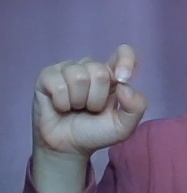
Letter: fa